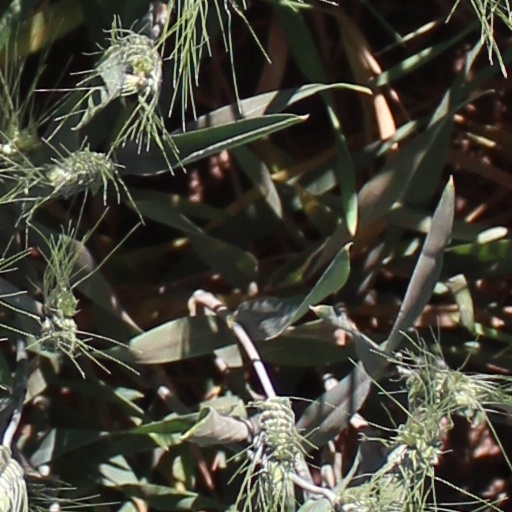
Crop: wheat